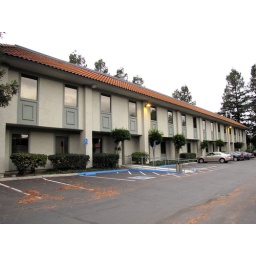
This office building in San Jose housed NETCOM Online Communications in 1993. Photos taken in 2010.